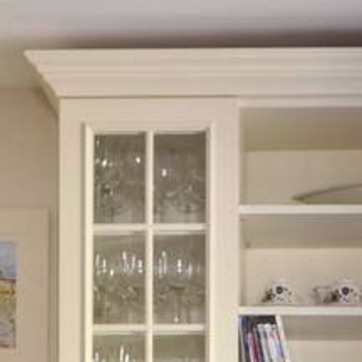
Material: glass